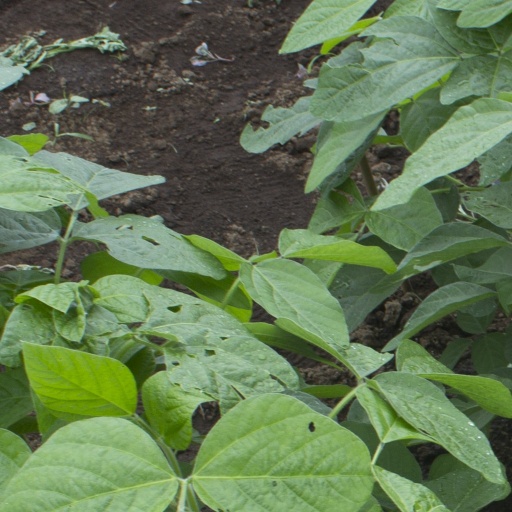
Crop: soybean